Tayto (Republic of Ireland)

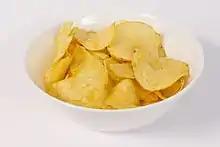
A bowl of Tayto Cheese & Onion flavour potato crisps

Tayto crisps come in several flavours: Cheese & Onion, Salt & Vinegar, Smokey Bacon, Prawn Cocktail, and the limited edition flavour Tex Mex.